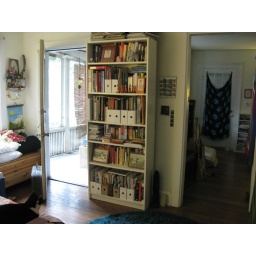
more books in our bedroom